SS Morro Castle (1930)

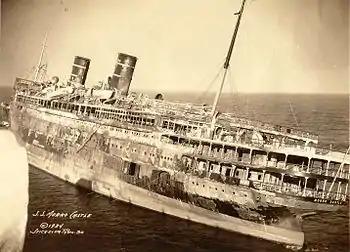
"Morro Castle" after the fire; photo taken from the seaward end of the Asbury Park Convention Hall pier, November 1934

First responders were slow to react. The first rescue ship to arrive on the scene was "Andrea F. Luckenbach". Two other ships—"Monarch of Bermuda" and "City of Savannah"—were slow in taking action after receiving the SOS signal but eventually did arrive on the scene. The fourth ship to participate in the rescue operations was , which launched a motorboat that made a cursory circuit around "Morro Castle" and, upon seeing nobody in the water along her route, retrieved her motorboat and left the scene.